Finsbury Rifles

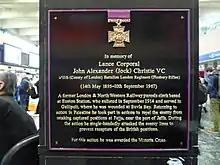
The Jock Christie, VC, memorial at Euston Station.

By mid-January 1917, 54th Division had been concentrated at Moascar for the start of the Sinai and Palestine Campaign. After a difficult crossing of the Sinai Desert, the division closed up to join the EEF's attack on Gaza. 162nd Brigade had only a peripheral part in the First Battle of Gaza (26–27 March), when 161st (Essex) Brigade took the objective but due to confusion was pulled back after dark.